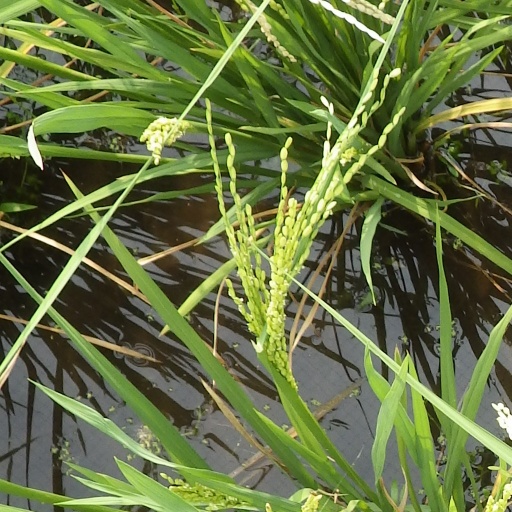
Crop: rice